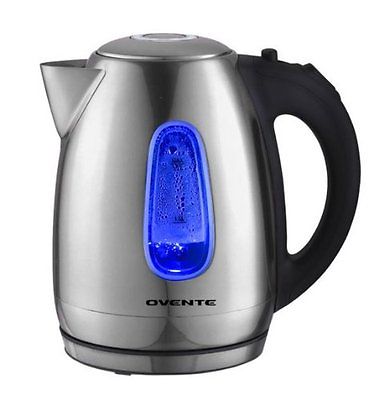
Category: kettle